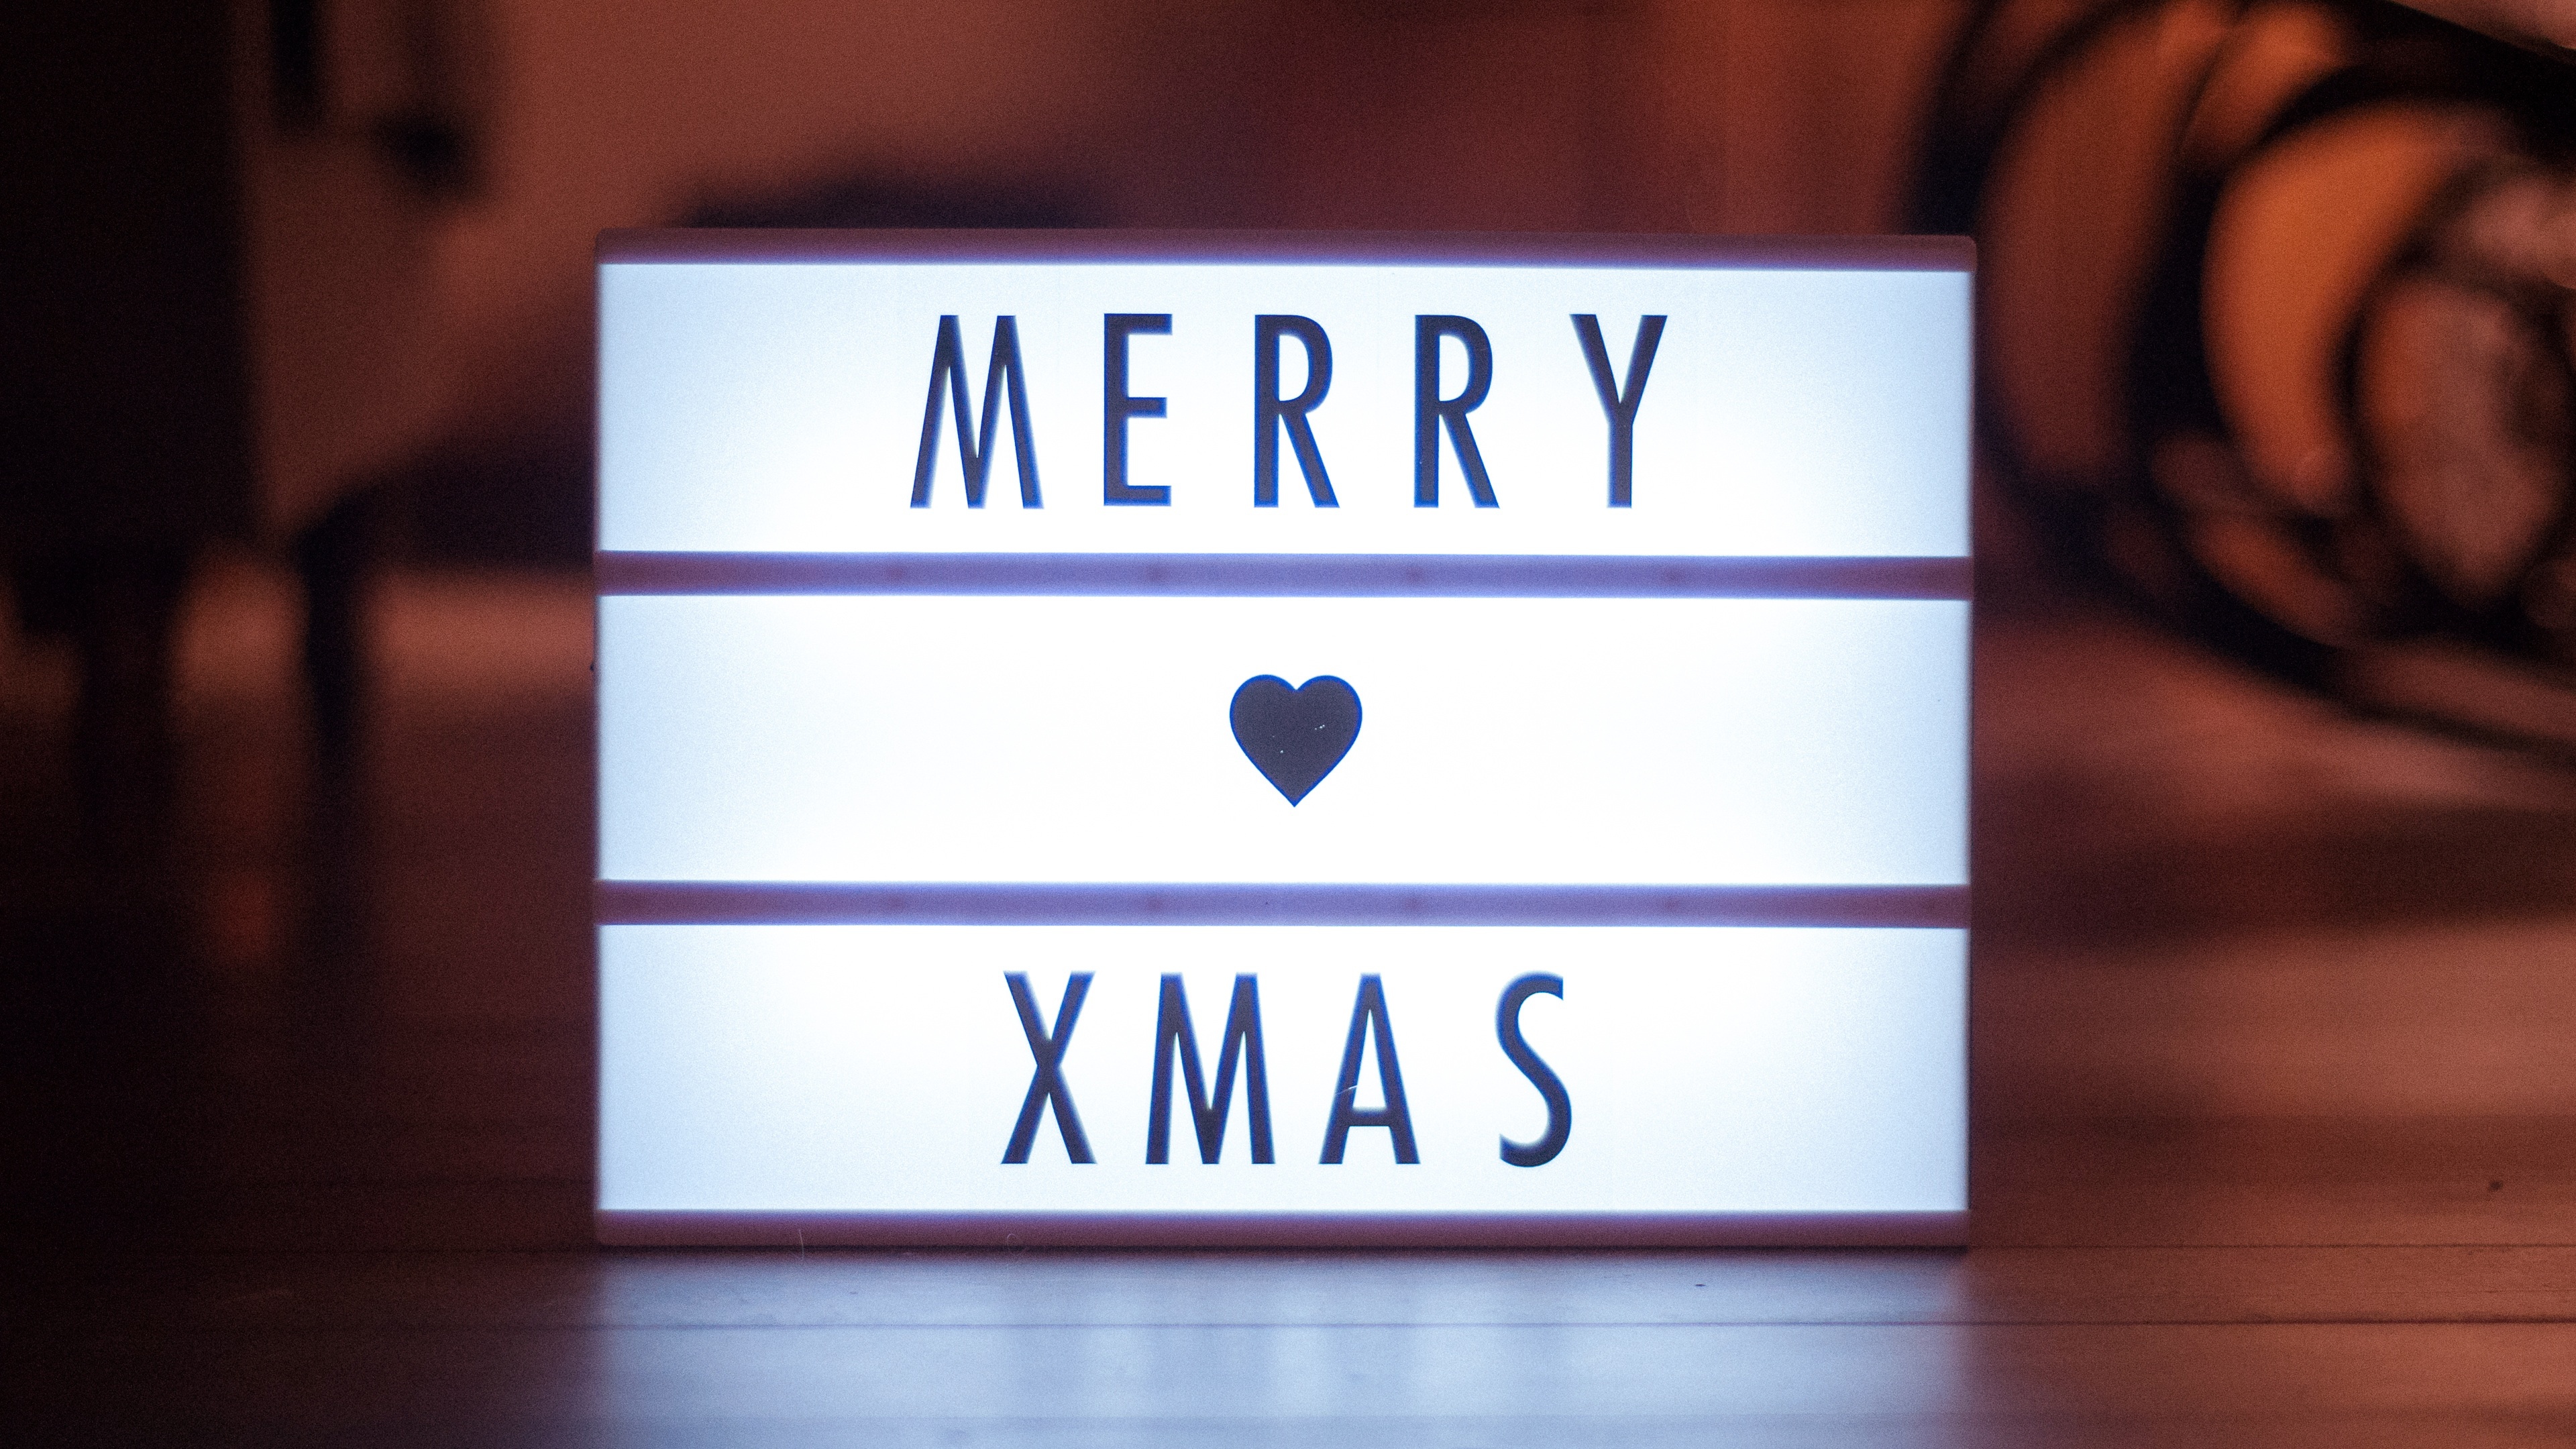
text, photograph, font, design, photography, place card, signage, calligraphy, brand, sign, logo